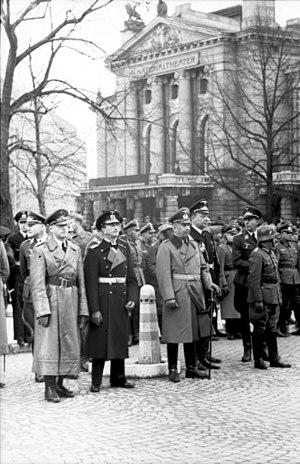
L’occupation de la Norvège par le Troisième Reich commence avec l'invasion allemande de la Norvège le 9 avril 1940 et a pris fin le 8 mai 1945 après la capitulation des forces allemandes en Europe. Tout au long de cette période, la Norvège a été continuellement occupée par la Wehrmacht. Un régime civil a été pris en charge par le Reichskommissariat Norwegen qui a agi en collaboration avec un gouvernement fantoche pro-allemand, tandis que le roi Haakon VII et un gouvernement légitime ont continué à fonctionner en exil depuis Londres. Cette période d'occupation militaire est généralement nommée « années de guerre » ou « période d'occupation » en Norvège.